USS Walker (DD-517)

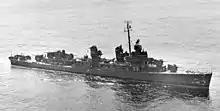
"Walker" in 1943.

From March through June 1944, "Walker" operated in the South Pacific escorting troops and transports from Guadalcanal to Bougainville and from various points in New Guinea. Other ports visited during this period were Purvis Bay, Tulagi; Empress Augusta Bay, Bougainville; Milne Bay and Buna, New Guinea.